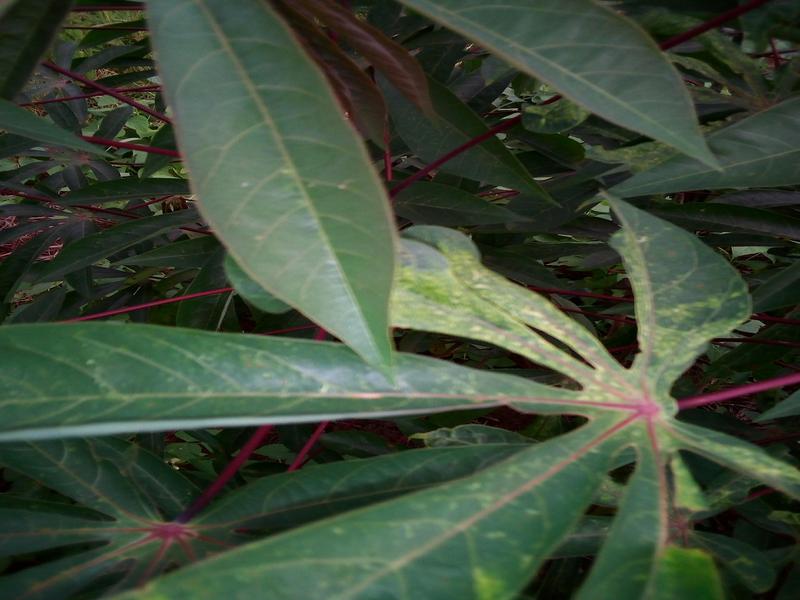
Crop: cassava
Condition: mosaic_disease